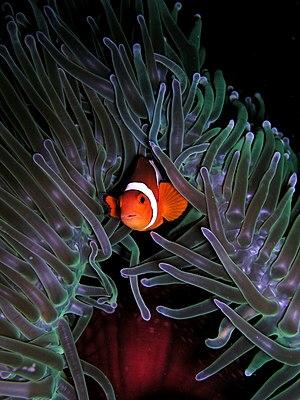
Un poisson-clown à trois bandes (Amphiprion ocellaris) dans une anémone de mer (Heteractis magnifica). Olympus C-5050Z
Le Poisson-clown à trois bandes ou Poisson-clown ocellé est une espèce de poissons marins de la famille des Pomacentridés qui regroupe les poissons-clowns et les demoiselles.
Les anémones de mer, orties de mer ou actiniaires sont un groupe d'animaux marins vivant fixés à un support. Elles appartiennent à l'ordre des cnidaires anthozoaires. L'anémone est constituée d'un polype solitaire, sans squelette calcaire.